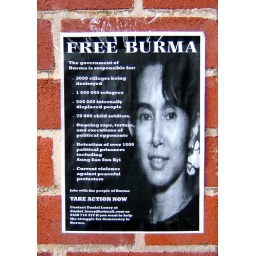
Notice on the wall of a building at the Australian National University in October 2007.